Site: brandenburg
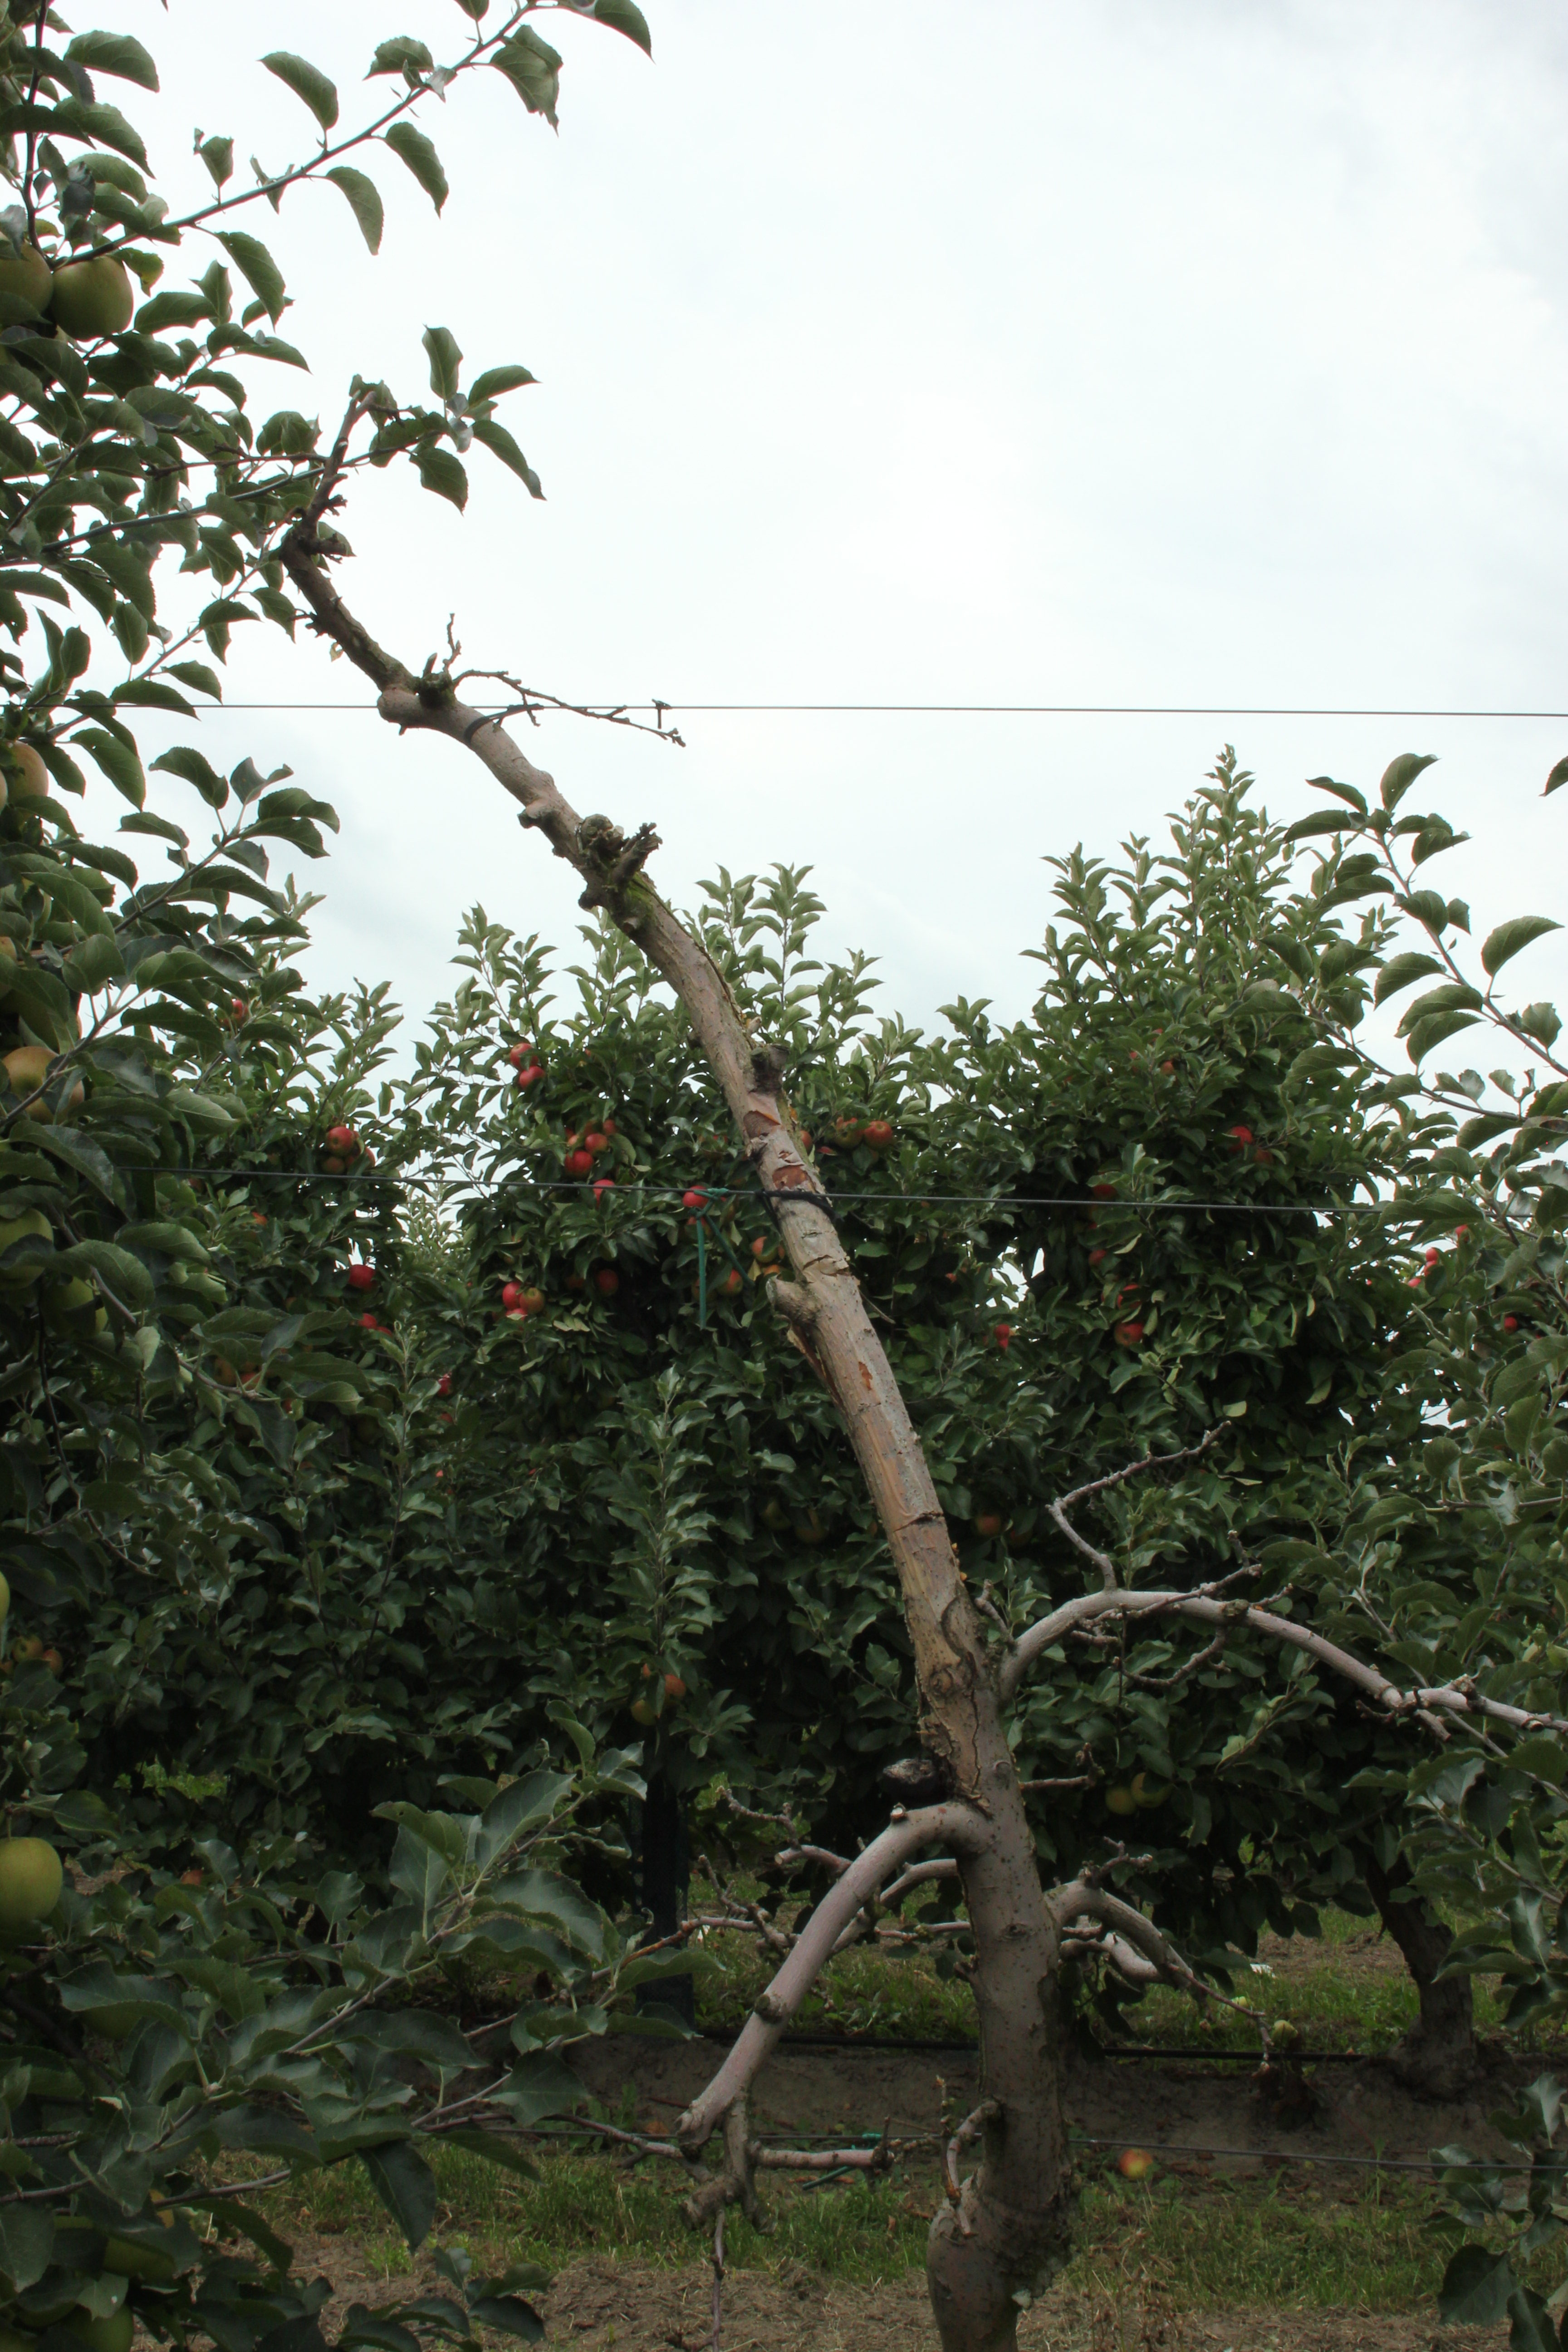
Growth stage (BBCH 87): Maturity of fruit and seed